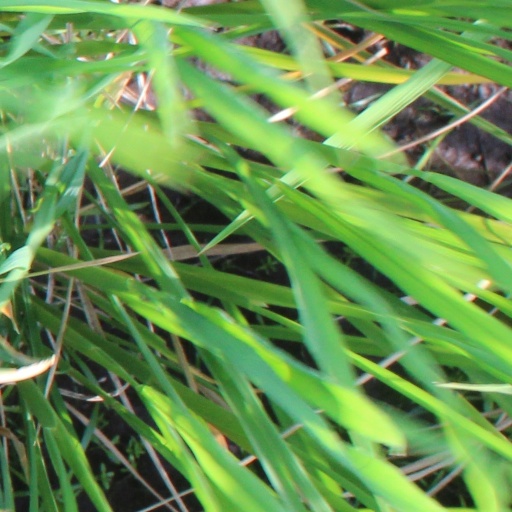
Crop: rice